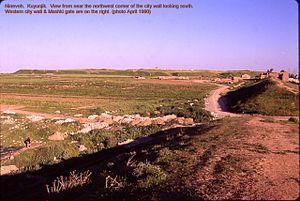
Ninive est une ancienne ville de l'Assyrie, dans le Nord de la Mésopotamie. Elle se situait sur la rive est du Tigre, au confluent du Khosr, à un emplacement aujourd'hui localisé dans les faubourgs de la ville moderne de Mossoul, en Irak, dont le centre se trouve de l'autre côté du fleuve. Les deux sites principaux de la cité sont les collines de Kuyunjik et de Nebī Yūnus.